Sky position (RA, Dec in degrees): 115.206, 29.256
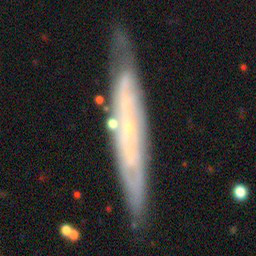
Galaxy morphology: Edge-on Galaxies without Bulge